Kew Gardens, Queens

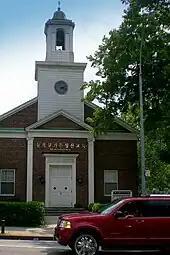
First Church of Kew Gardens

Forest Park is the third largest park in Queens and is located to the west of Kew Gardens. The Wisconsin Glacier retreated from Long Island some 20,000 years ago, leaving behind the hills that now are part of Forest Park. The park was home to the Rockaway, Delaware and Lenape Native Americans until Dutch West India Company settlers arrived in 1634 and began establishing towns and pushing the tribes out. The park contains the largest continuous oak forest in Queens. Inside the park, the Forest Park Carousel was listed on the National Register of Historic Places in 2004.